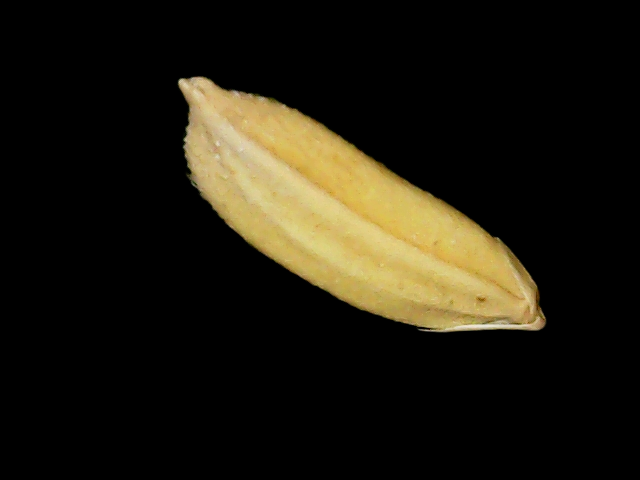
Rice variety: Binadhan24